François Aimé Louis Dumoulin

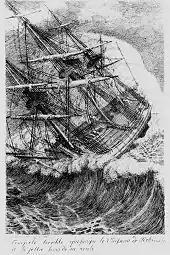
"La Tempête", one of the 150 drawings on Robinson Crusoe

In 1810, Dumoulin published a collection of 150 engravings themed on the journey of Robinson Crusoe, which is considered to be a precursor to modern comics.